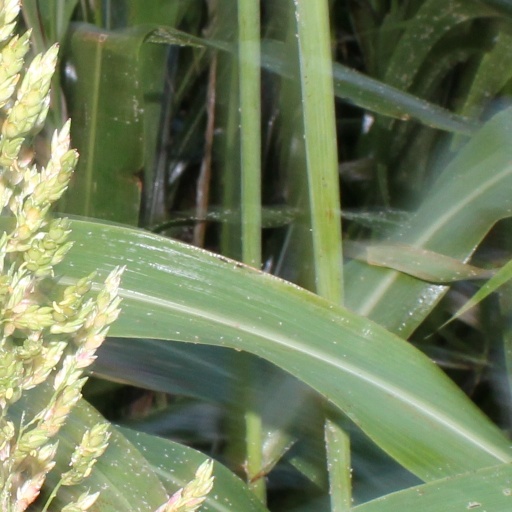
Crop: sorghum